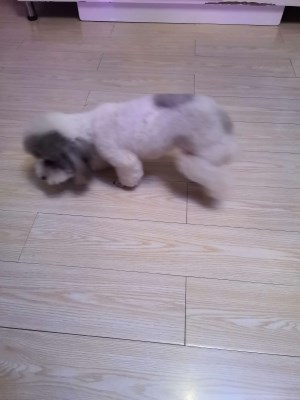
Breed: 7449-n000128-teddy